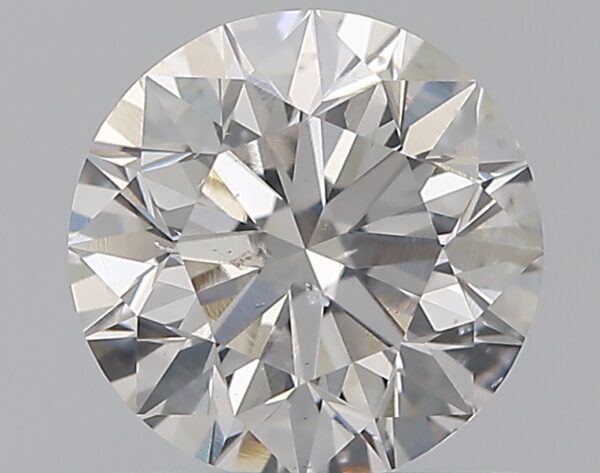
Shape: round
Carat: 0.8
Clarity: SI2
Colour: F
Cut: EX
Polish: EX
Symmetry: EX
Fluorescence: N
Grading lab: GIA
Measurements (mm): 5.85 x 5.9 x 3.74